History of the Rhodesian Light Infantry (1961–1972)

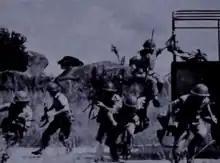
RLI troops engaged in "classical" warfare training, 1960s

The Battalion's first operational duty was to relieve the Rhodesian African Rifles (RAR), which was maintaining a cordon around the town of Gwanda, south of Bulawayo, during a local outbreak of foot-and-mouth disease. A small detachment of 14 men, led by Second Lieutenant Brian Barrett-Hamilton, was then stationed on attachment to the British Army in Bahrain in June 1961, and remained there for two months. The Congo Crisis led to the Battalion's first full mobilisation on 9 September 1961, when it was detailed to man the border between Northern Rhodesia and Katanga. The companies were deployed separately in the border towns of Chingola, Kitwe, Bancroft and Mufulira, and proceeded to run checkpoints and assist refugees who crossed the border. While there were many coming over from Katanga during that time, the garrison at Chingola was surprised to meet Tshombe himself on 13 September as he fled into Northern Rhodesia.